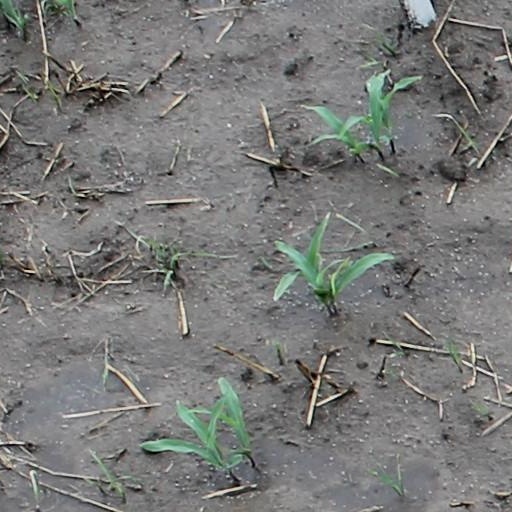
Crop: maize; corn